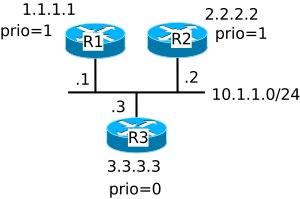
Open Shortest Path First est un protocole de routage interne IP de type « à état de liens ». Il a été développé au sein de l'Internet Engineering Task Force à partir de 1987. La version actuelle d'OSPFv2 est décrite dans la RFC 2328 en 1997. Une version 3 est définie depuis 2008 dans la RFC 5340 et permet l'utilisation d'OSPF dans un réseau IPv6.